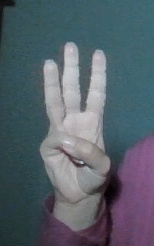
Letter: thaa